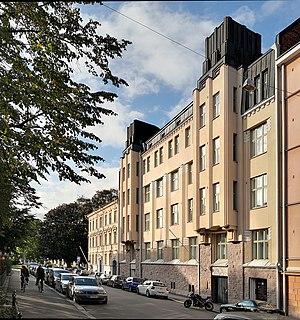
Gustaf Wilhelm Nyberg était un constructeur finlandais qui a conçu des bâtiments Art nouveau à Helsinki au début du XXᵉ siècle.